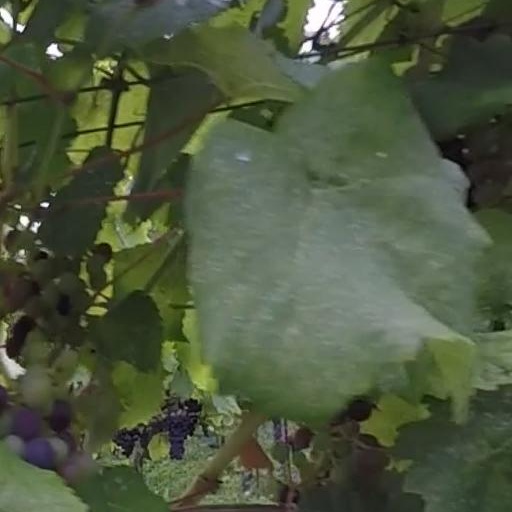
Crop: grape